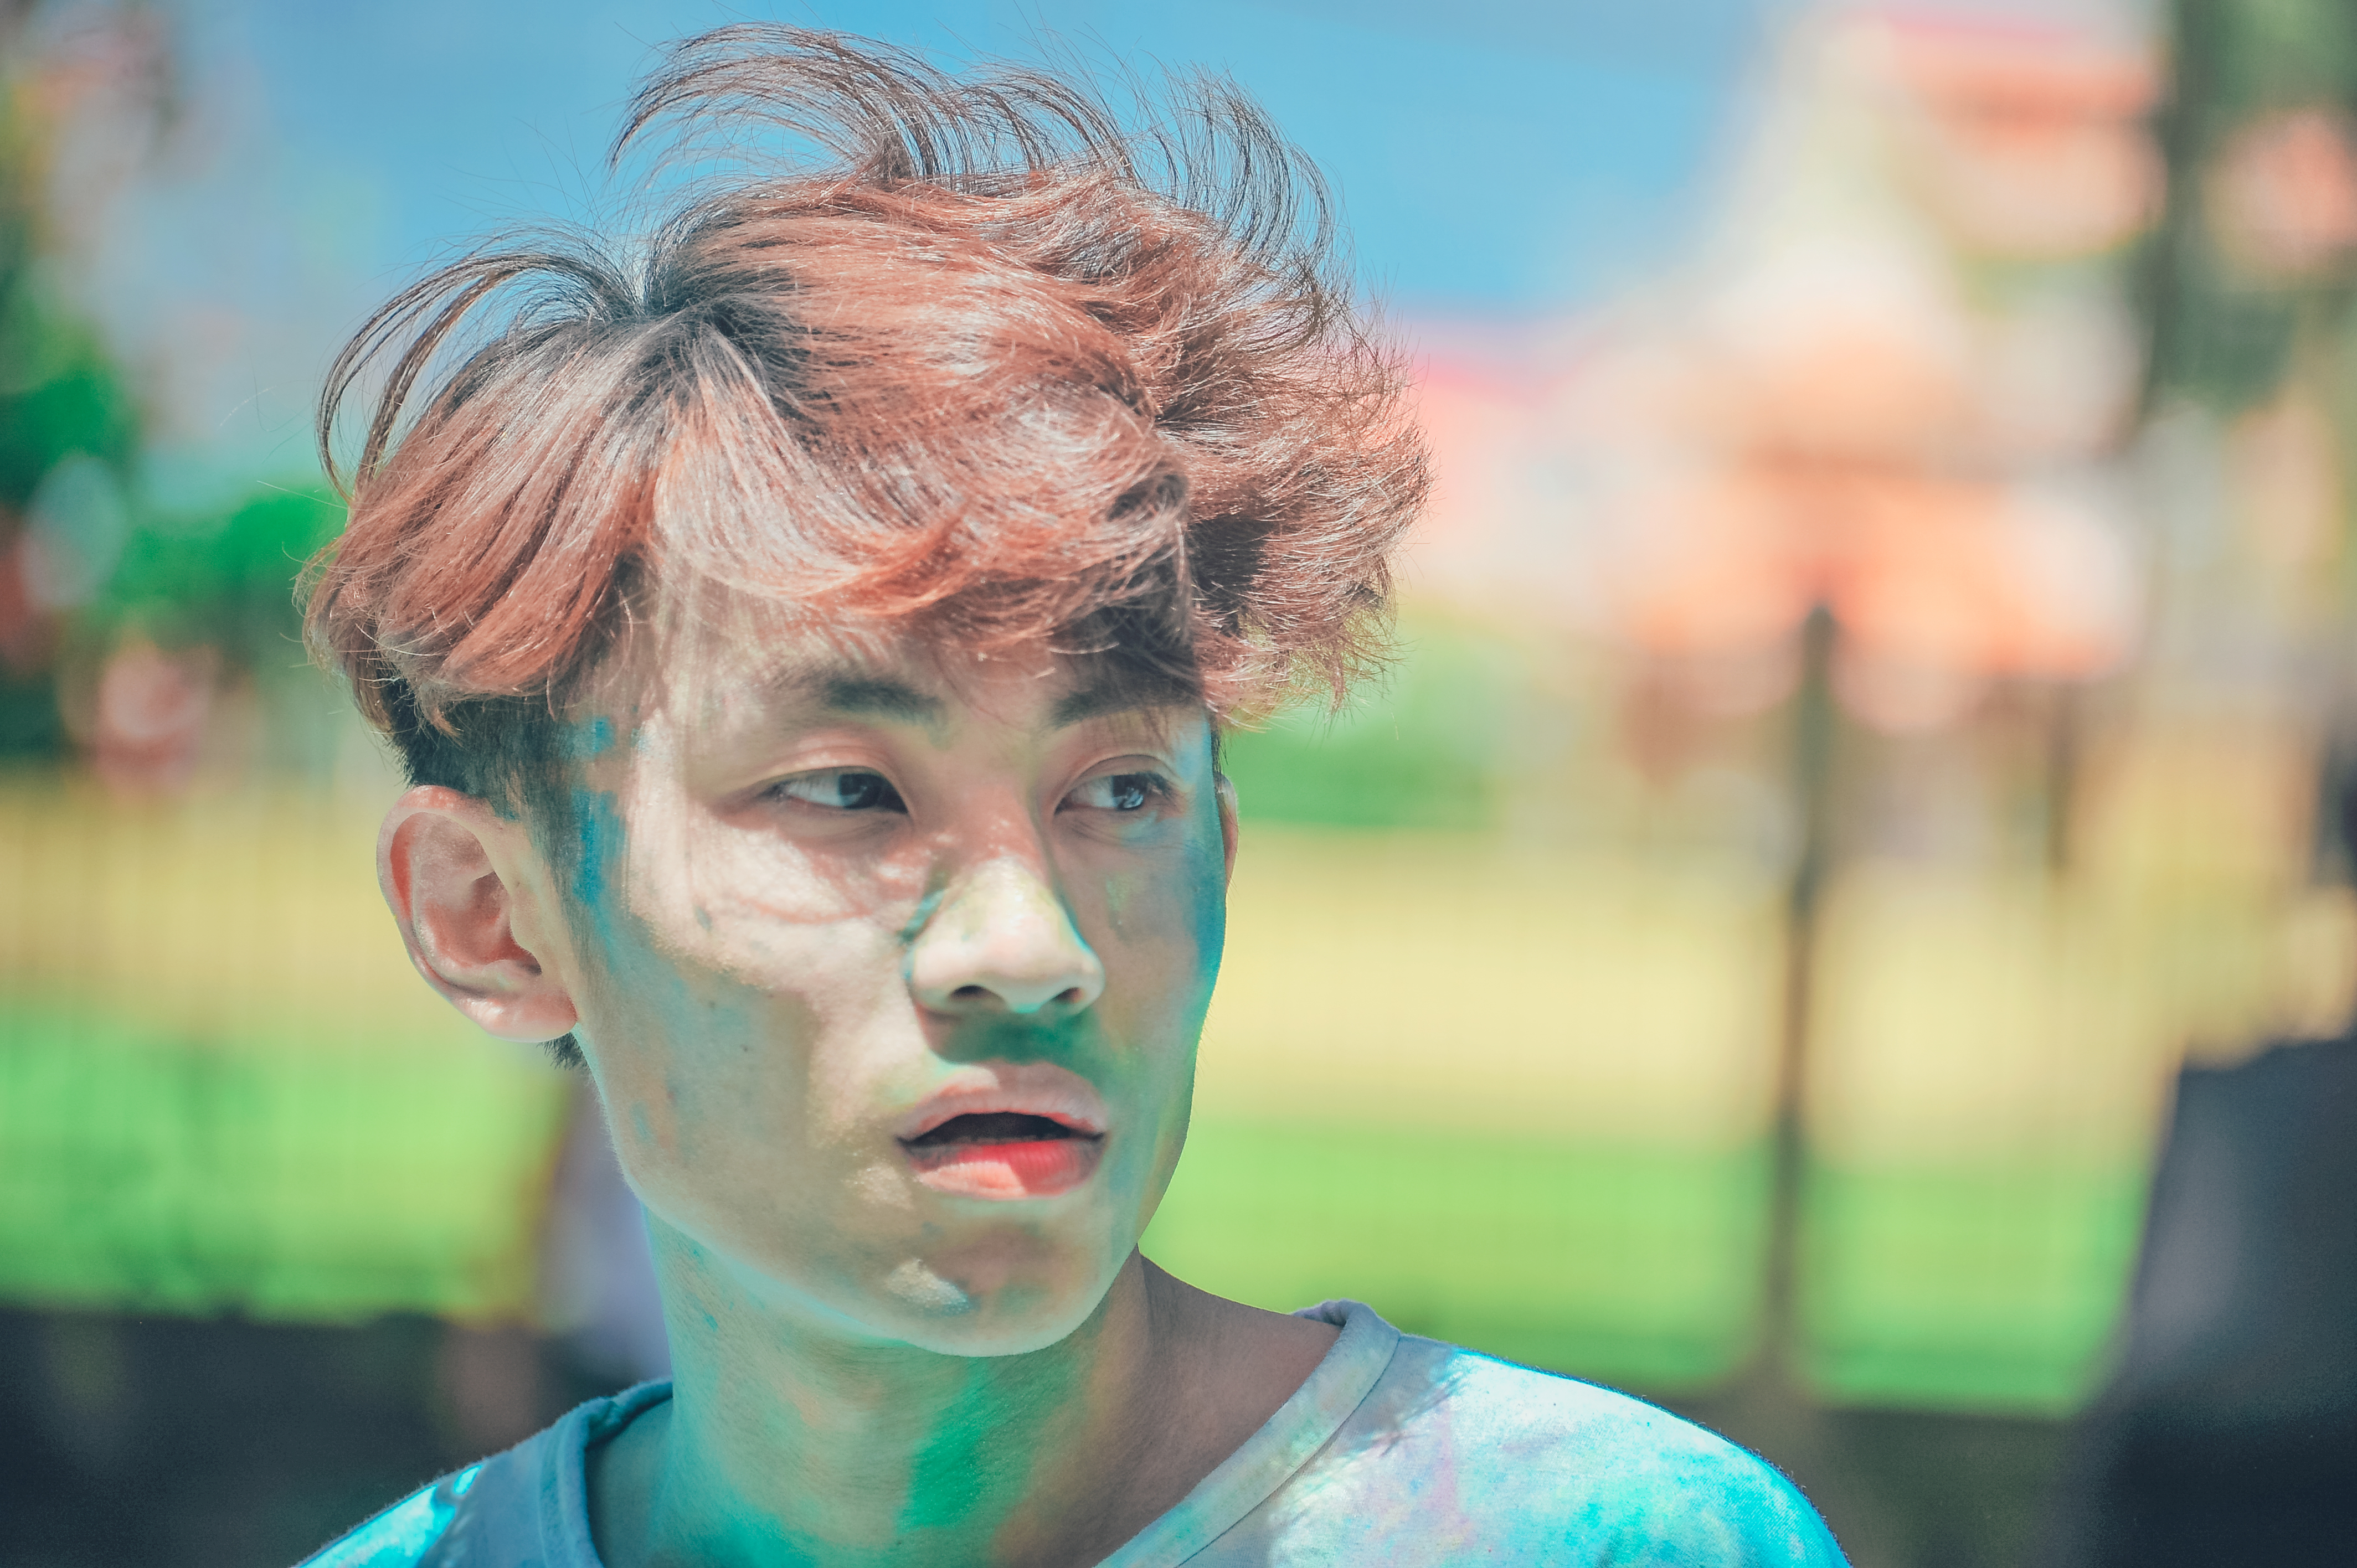
beautiful, boy, face, green, facial expression, nose, head, hairstyle, fun, eye, forehead, smile, human, portrait, girl, hair coloring, happiness